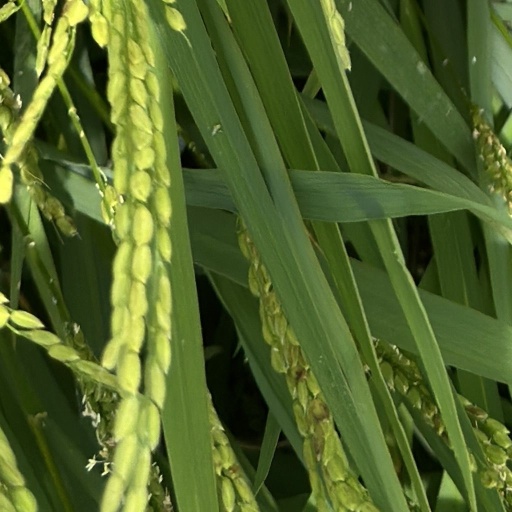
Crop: rice